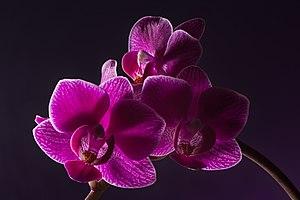
Le genre Phalaenopsis ou orchidée papillon regroupe des plantes de la famille des Orchidaceae. Le plus ancien phalaenopsis a été décrit en 1750 : Phalaenopsis amboinensis.